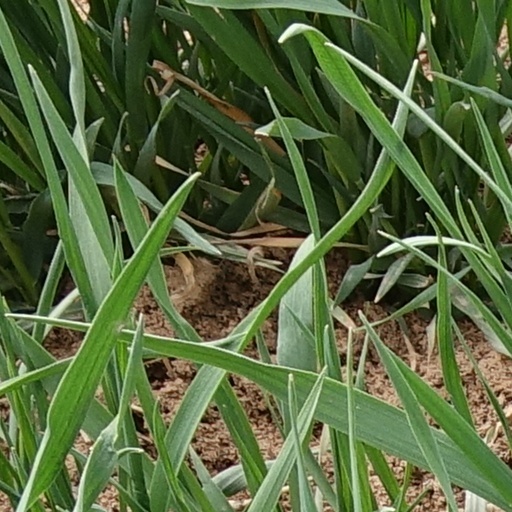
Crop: wheat